Matthias Lindner (footballer, born 1965)

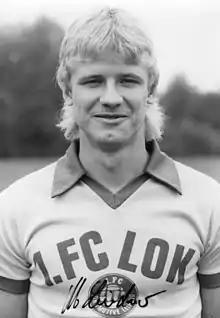
Lindner with 1. FC Lokomotive Leipzig

Matthias Lindner (born 5 October 1965) is a German former footballer who played as a defender.